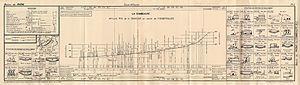
Profil altimètrique de la Combeauté entre sa source au Girmont Val-d'Ajol (88) et la commune de Fougerolles (70). Levé par M. Didelin, chef de Brigade nivellement à l'IGN.
Le Val-d'Ajol est une commune française située dans le département des Vosges, en région Grand Est.
La Combeauté est une rivière française qui coule dans les départements des Vosges et de la Haute-Saône, et un affluent de rive gauche de la Semouse, donc un sous-affluent du Rhône par la Lanterne et la Saône.